List of birds of Canada

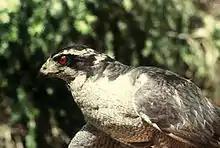
American goshawk

The sulids comprise the gannets and boobies. Both groups are medium-large coastal seabirds that plunge-dive for fish.